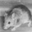
Label: mouse